Carlos Levy

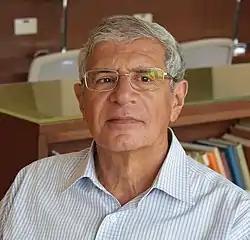
Levy

Carlos Jacobo Levy (7 July 1942 – 25 December 2020) was an Argentine writer, storyteller, poet, narrator and editor.